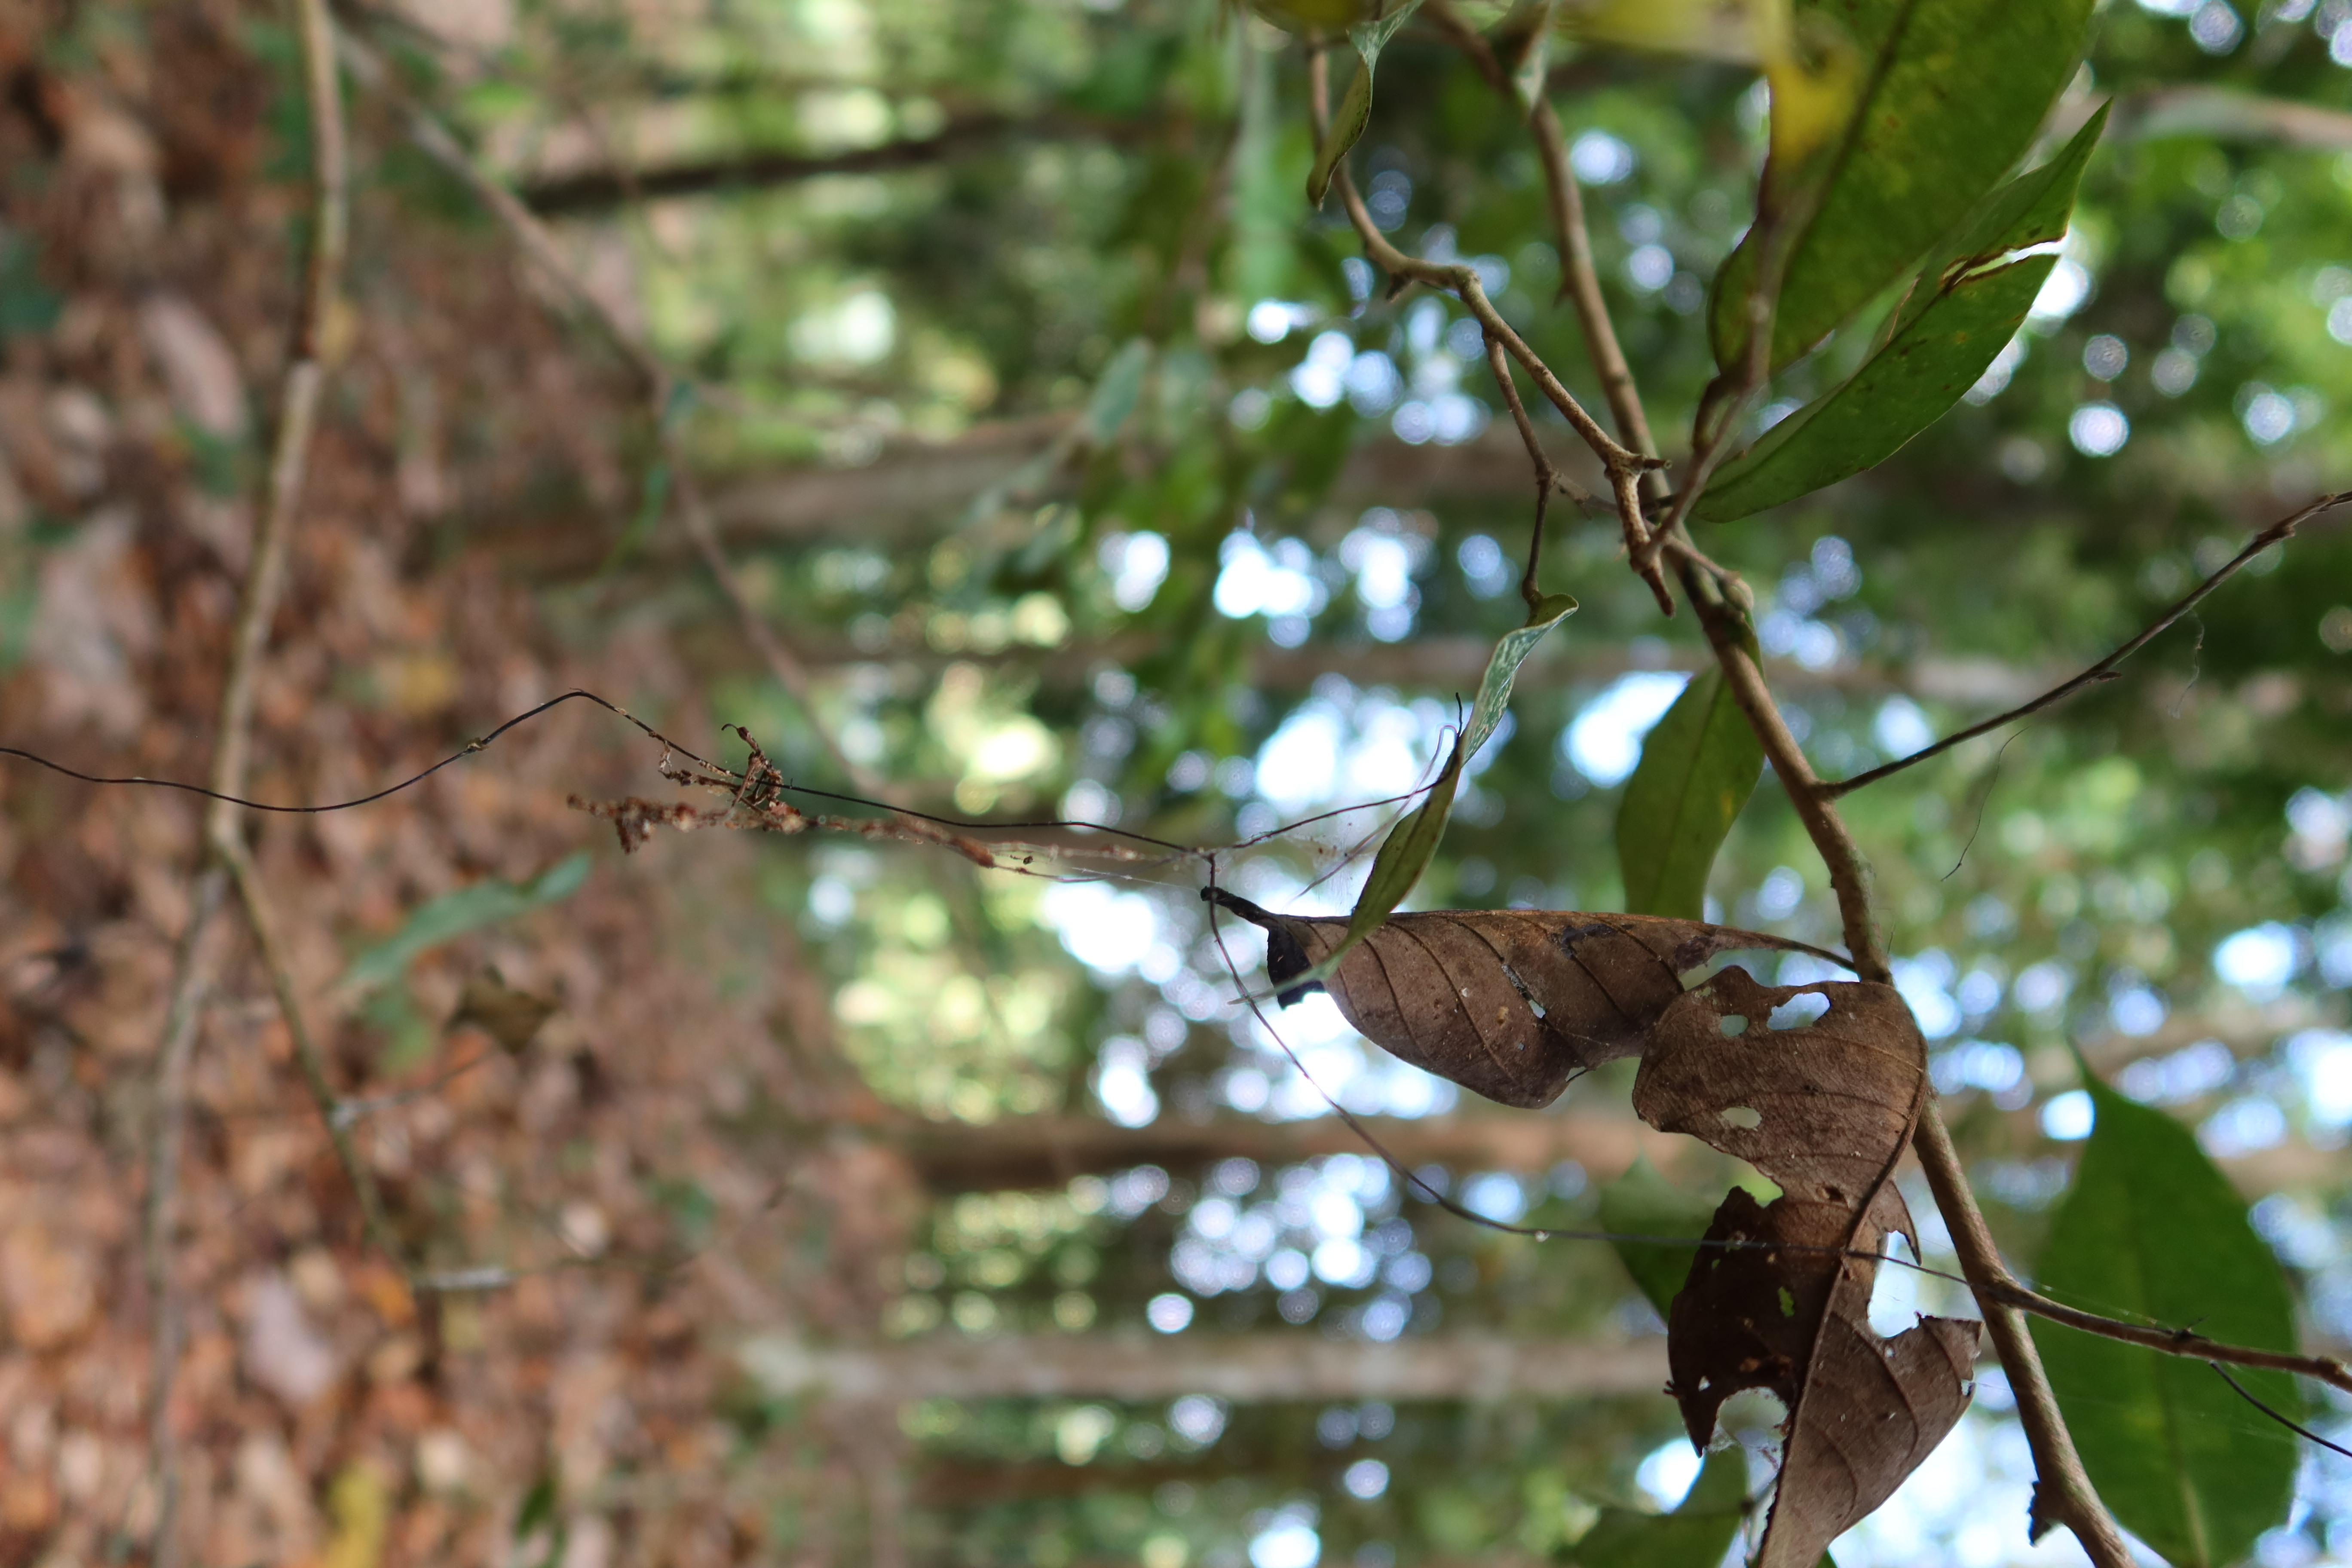
Label: Spiders